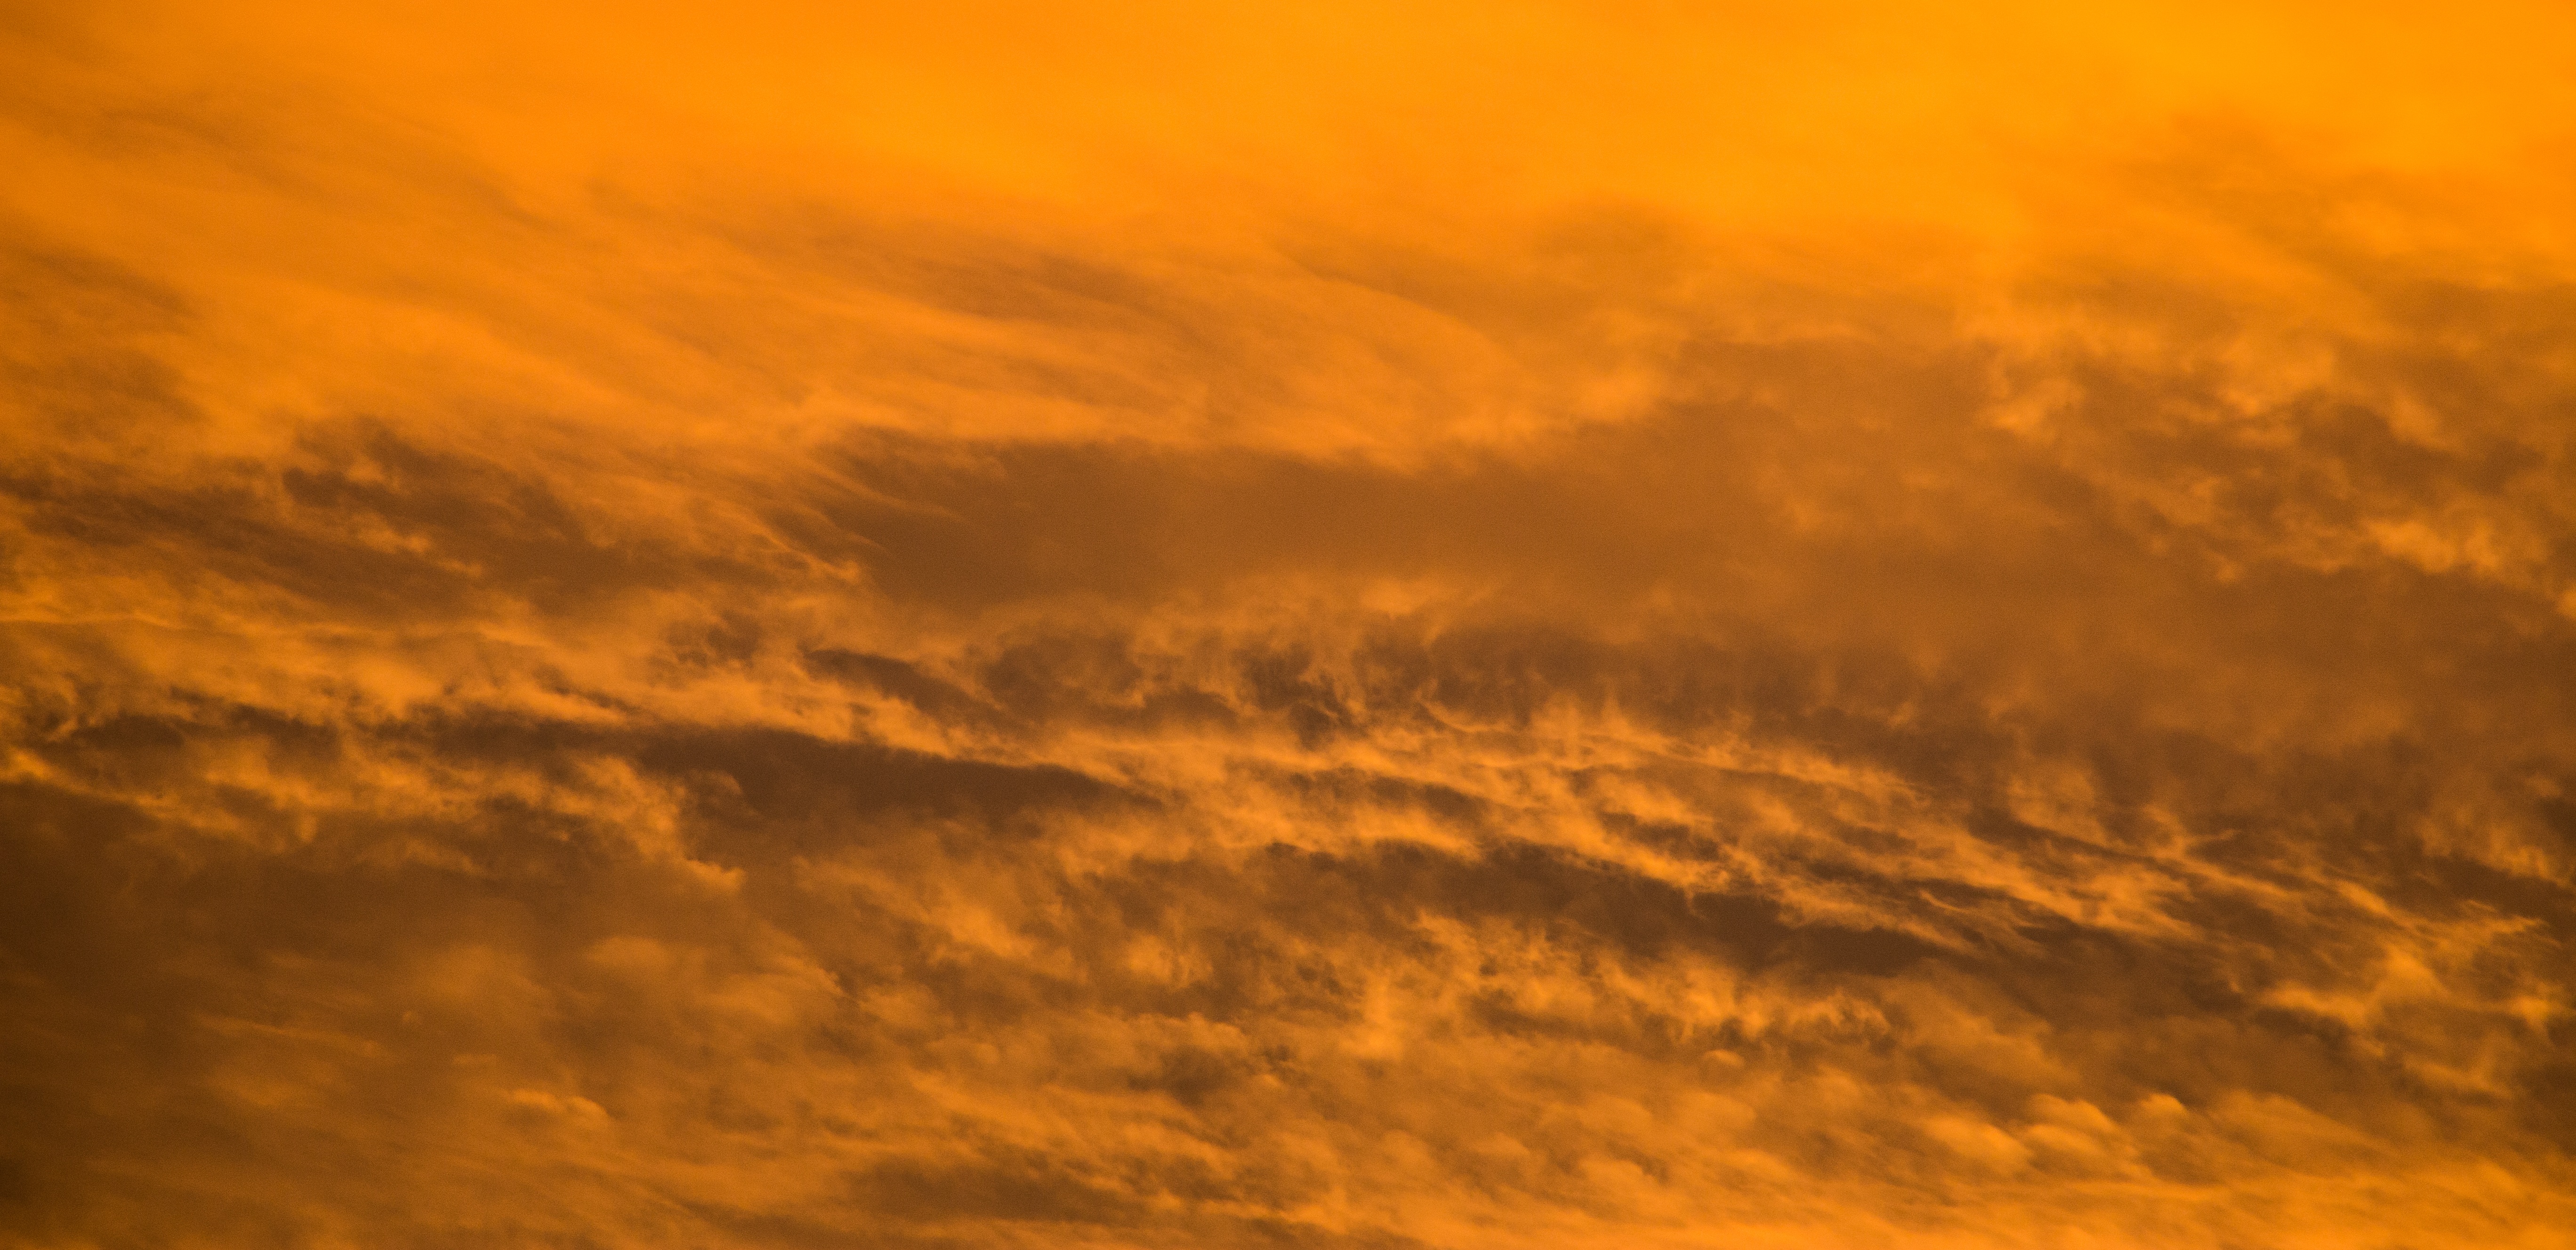
landscape, tree, horizon, winter, cloud, sky, sun, sunrise, sunset, sunlight, morning, dawn, atmosphere, dusk, evening, autumn, cumulus, flowers, afterglow, kahl, meteorological phenomenon, red sky at morning